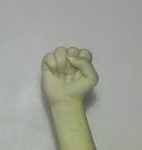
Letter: saad